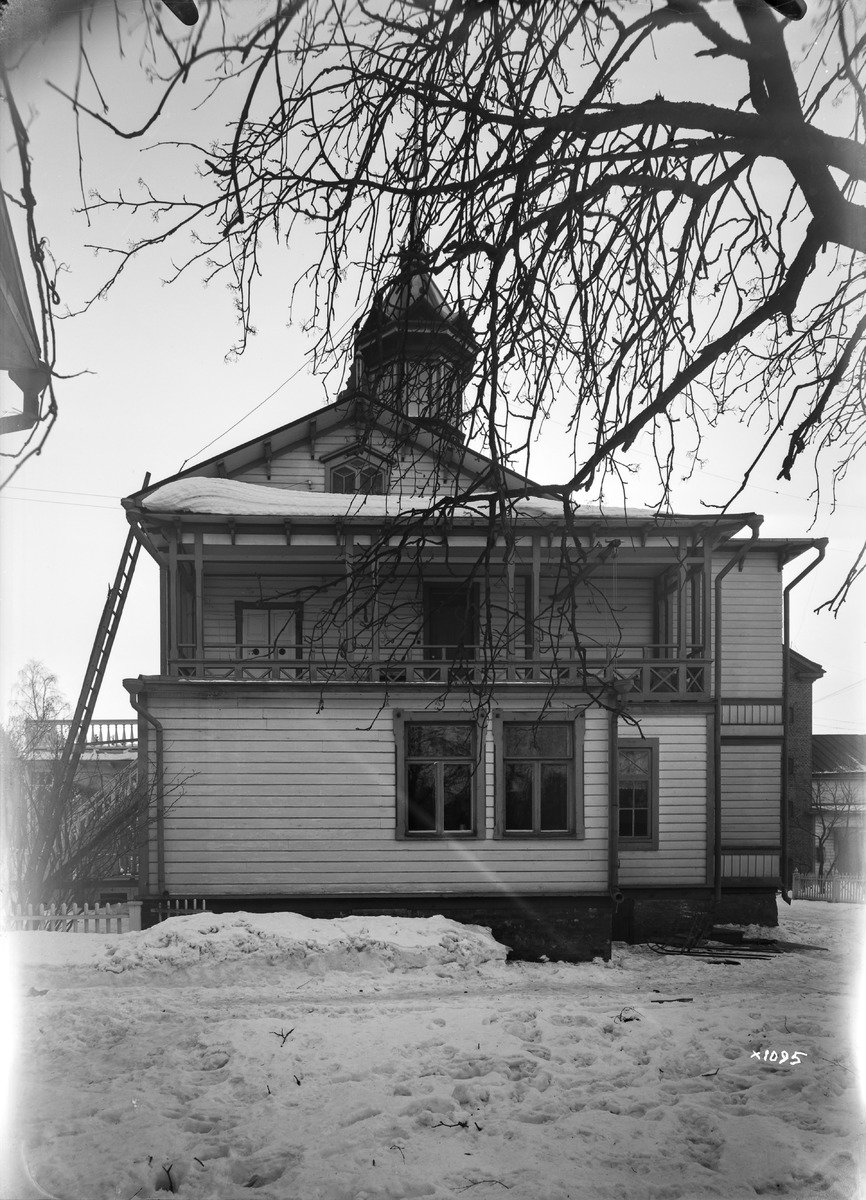
Toppilan Mallasjuomatehdas Oy:n vanha konttori- ja asuinrakennus
The old office and residential building of Toppilan Mallasjuomatehdas Oy
sisällön kuvaus: Toppilan Mallasjuomatehdas Oy:n vanha, puinen konttori- ja asuinrakennus 22.1.1938. content description: The old, wooden office and residential building of Toppilan Mallasjuomatehdas Oy on January 22, 1938.
Vuosi: 1938
Paikka: Suomi, Oulu, Suomi, Pohjois-Pohjanmaa, Oulu
Aiheet: Toppilan Mallasjuomatehdas Oy; historialliset rakennukset; konttorirakennukset; ulkokuva; alkoholi; asuinrakennukset; mallasjuomat; puurakennukset; tehtaat; toimistorakennukset; residential buildings; office buildings; wooden buildings; factories; beer; alcohol